Brynmawr Experiment

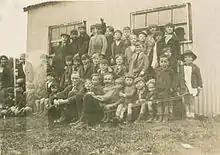
Pierre Cérésole at the International Work Camp, Brynmawr in 1931

By the end of 1931, volunteers had built a swimming pool, a children's paddling pool and a park in land donated by the Duke of Beaufort and contributed a total of 47,000 man-days of labour. The international camp also led to publicity about the work in Brynmawr in local, national and international media. One of those who came to Brynmawr with the work camp was Jim Forrester, the son of the Earl of Verulam, who was later to be involved in the Brynmawr Experiment.